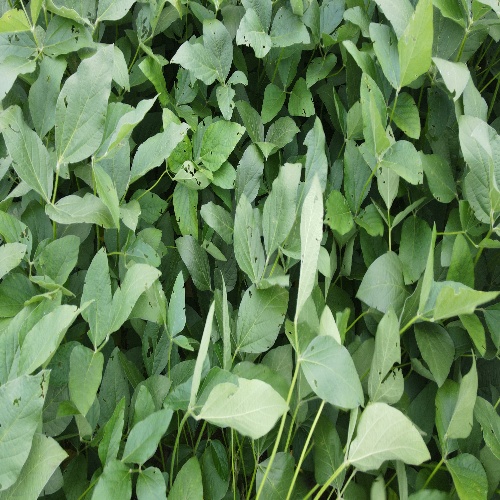
Label: Caterpillar